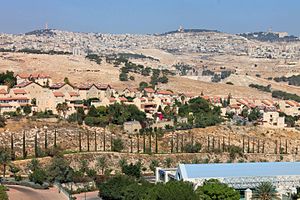
Ma'ale Adumim
Ma'ale Adumim
Ma'ale Adumim er en israelsk bosættelse og by øst for Jerusalem på den israelsk-besatte Vestbred ved enden af Judæa-ørkenen. Den ligger indenfor grænserne af Gush Etzions regionale råd, men siden Ma'ale Adumim opnåede bystatus i 1991, har byen haft sin egen borgmester og selvstændige styre.